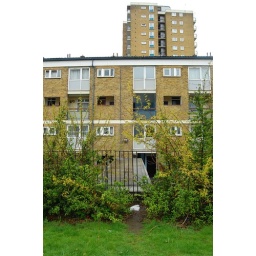
hole in the fence locton estate tower hamlets